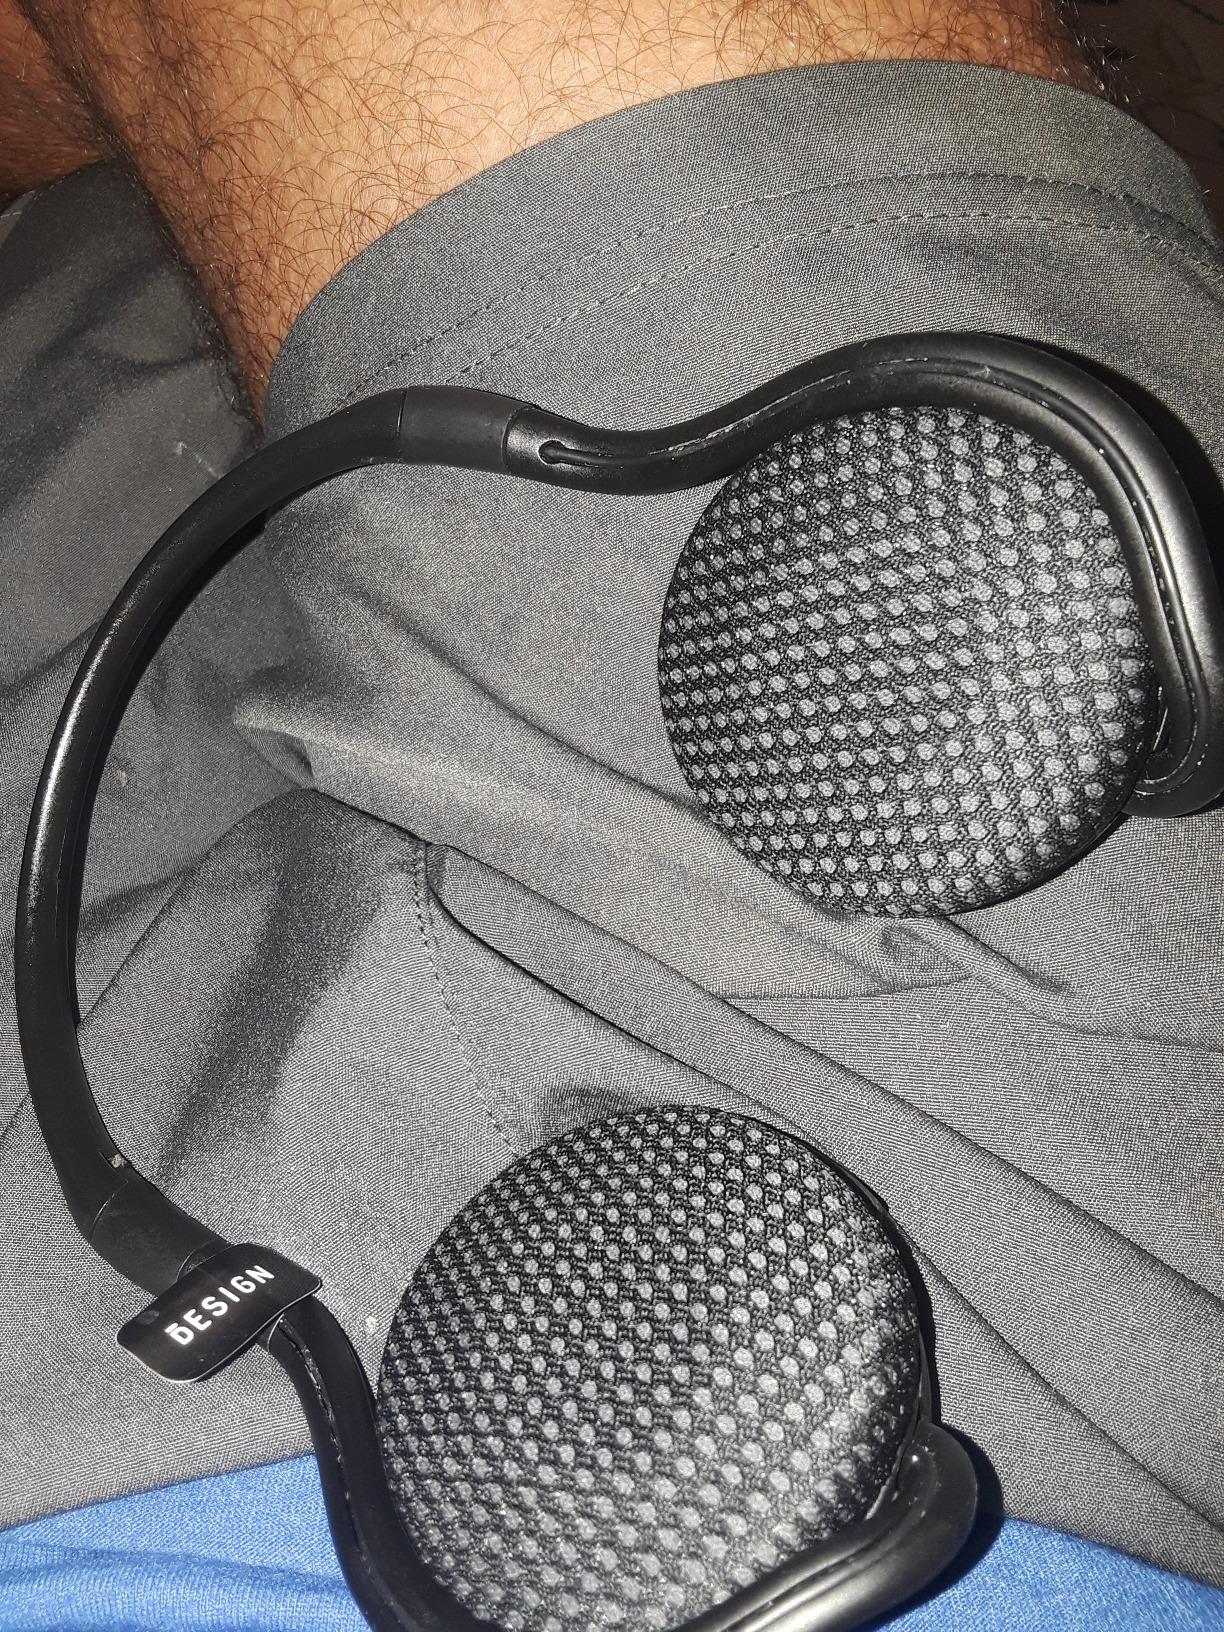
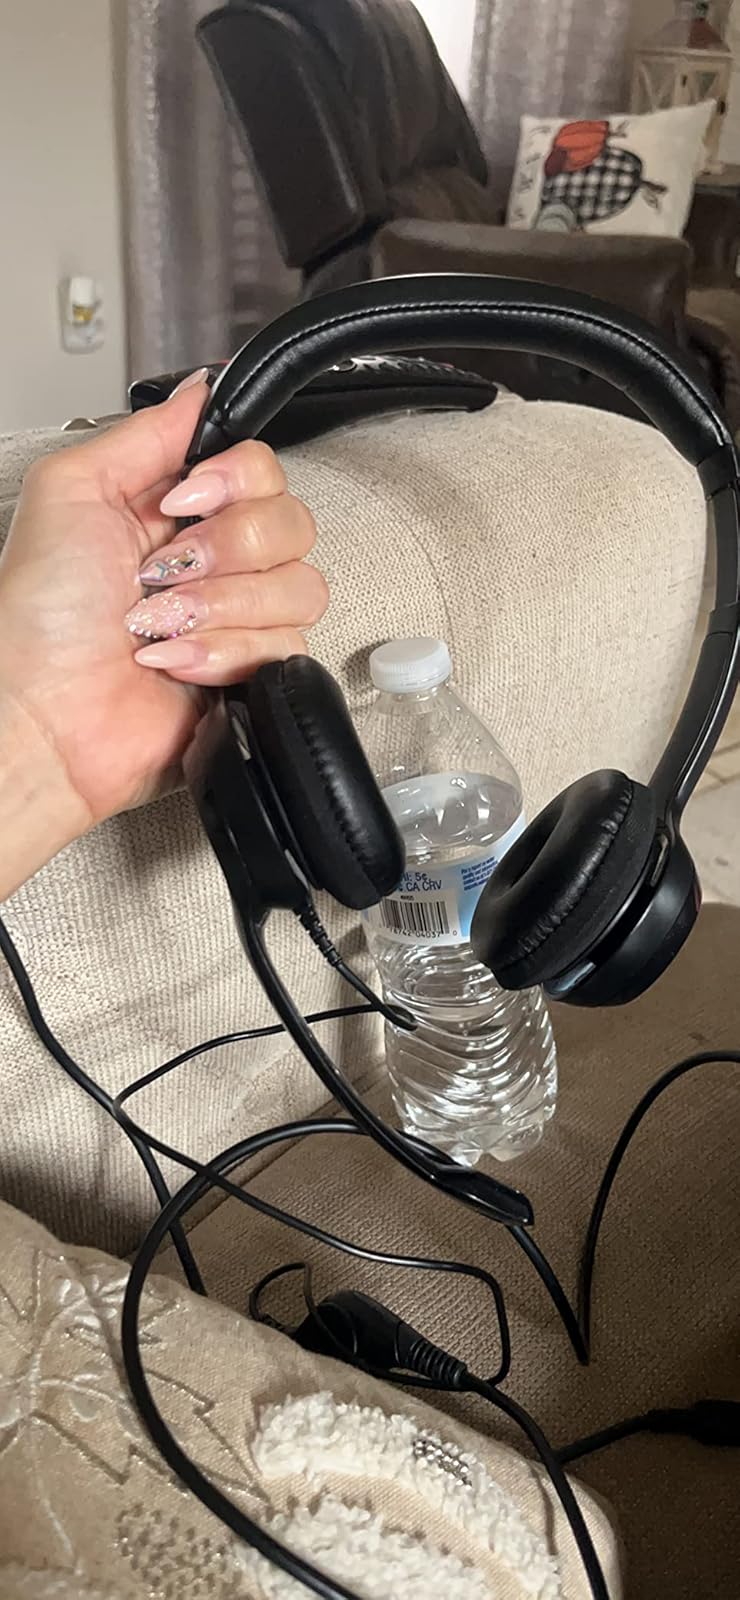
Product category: headphones
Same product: no